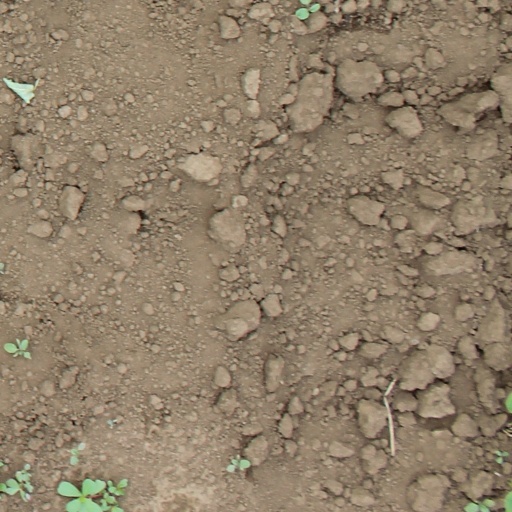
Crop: soybean